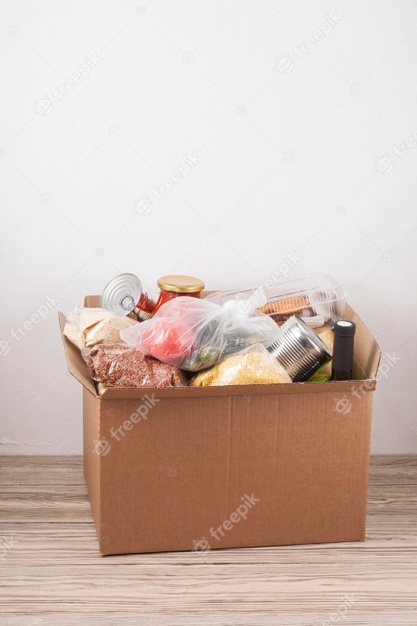
Label: cardboard